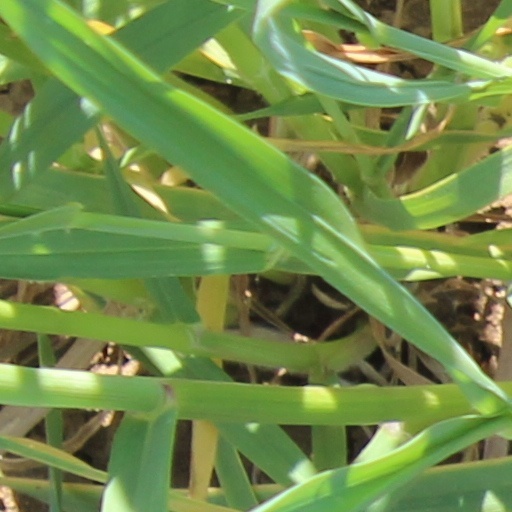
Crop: wheat